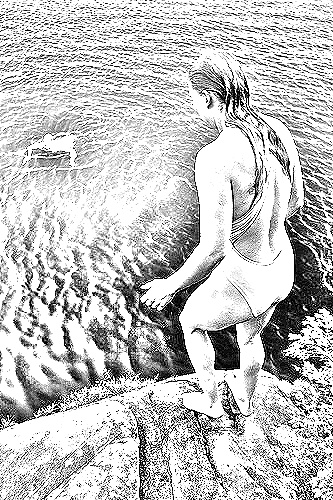
Portrait style: Sketch Portrait